Paul Richards (actor)

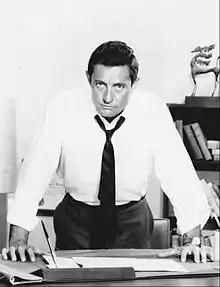
Richards in "Breaking Point" (1963)

Paul Richards (born Paul Richard Levitt; November 10, 1924 – December 10, 1974) was an American actor who appeared in films and on television in the 1950s, 1960s, and 1970s.